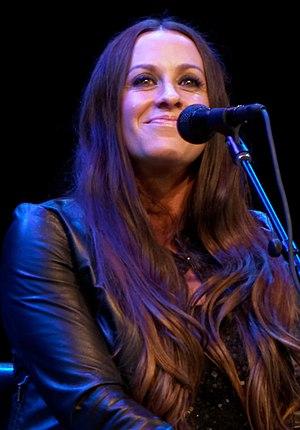
Alanis Morissette [əˈlɑːnɪs ˌmɒrɪˈsɛt], née le 1ᵉʳ juin 1974 à Ottawa, est une chanteuse de rock canadienne.